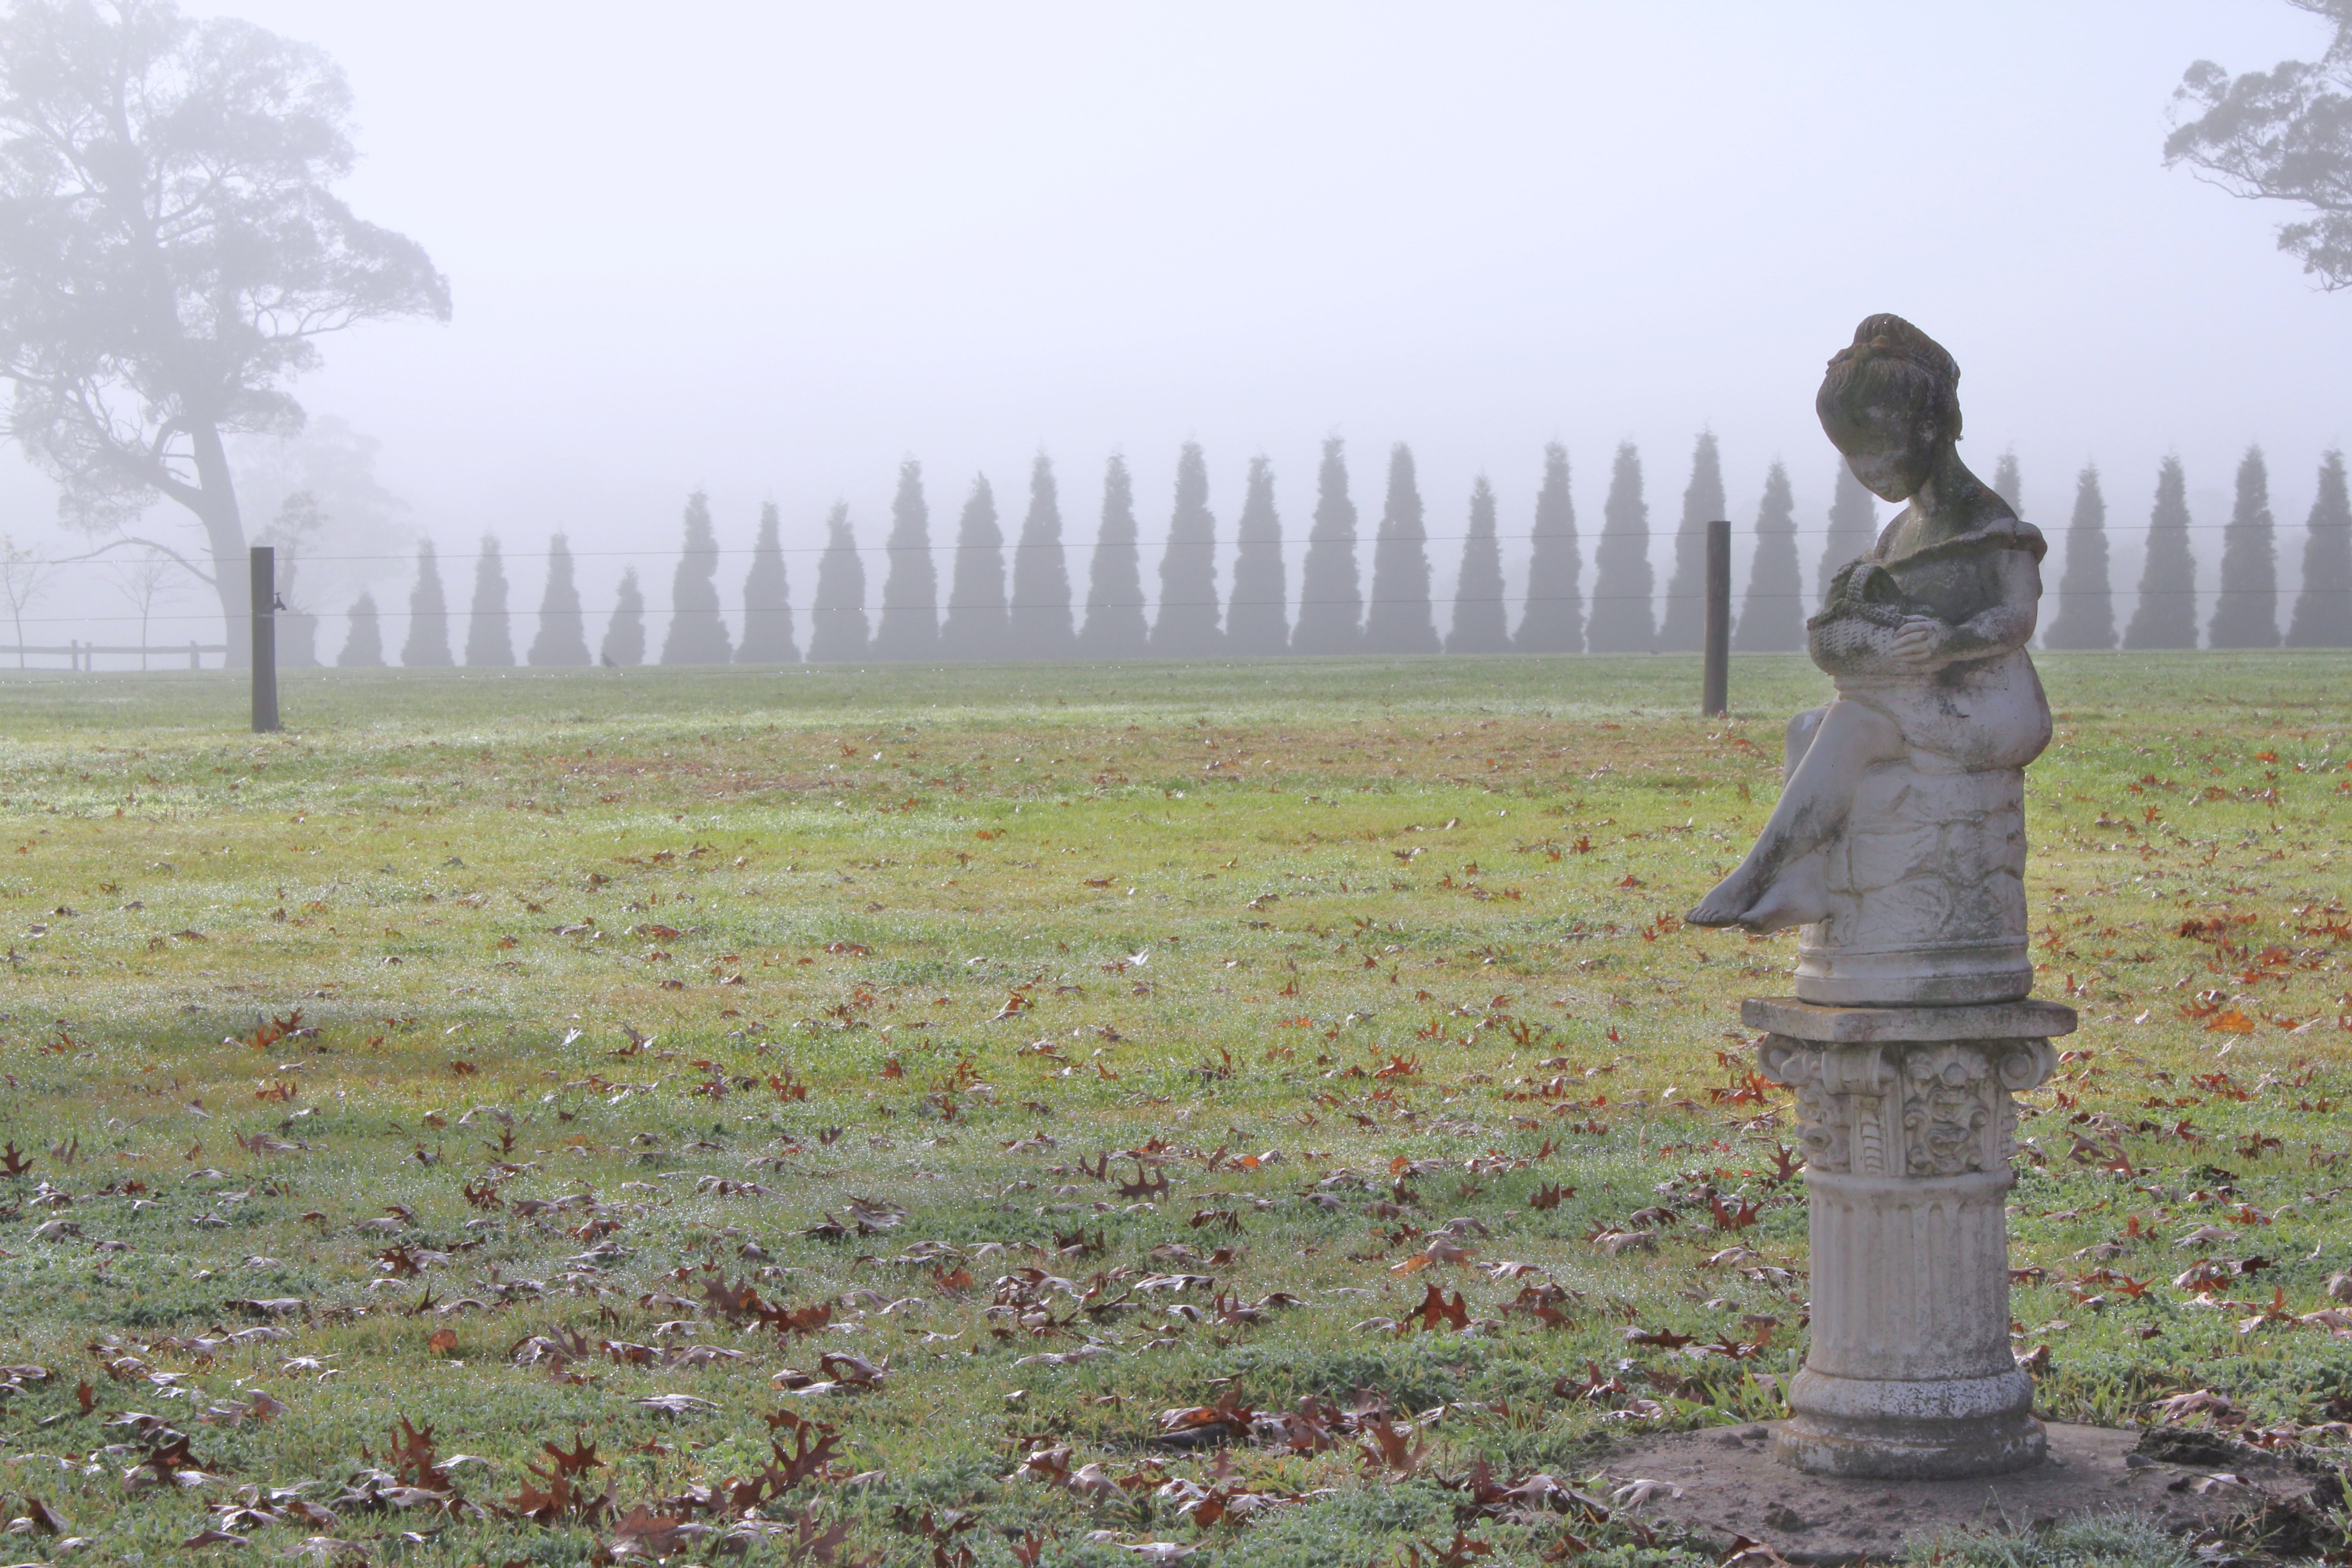
grass, cold, winter, fog, mist, morning, frost, statue, weather, lonely, trees, sad, rural area, natural environment, atmospheric phenomenon